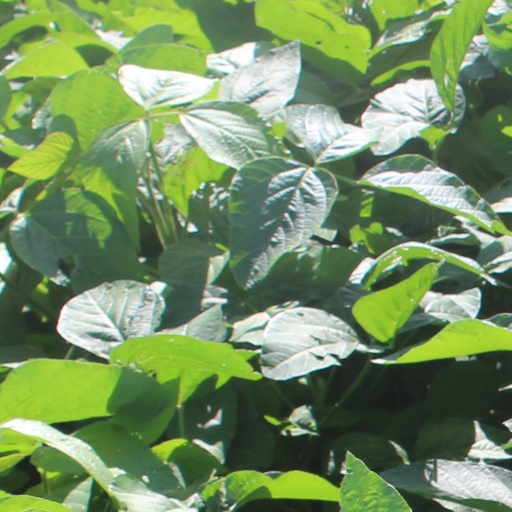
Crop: soybean